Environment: real
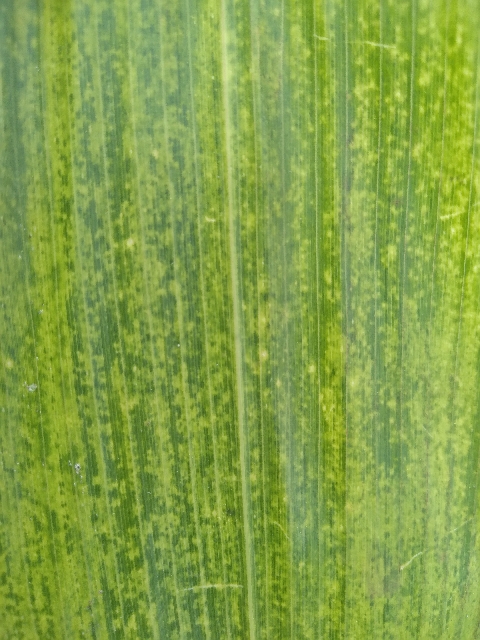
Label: lethal_necrosis